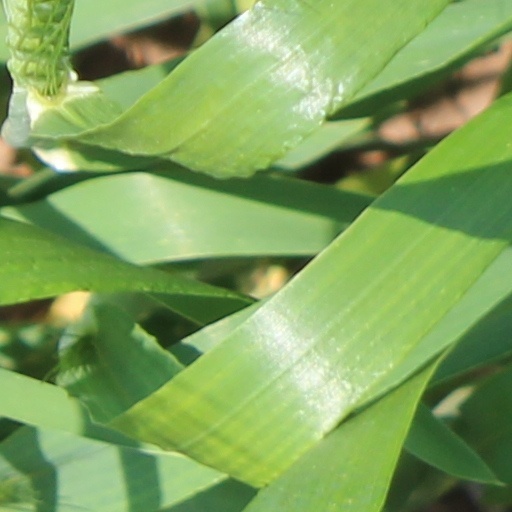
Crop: wheat